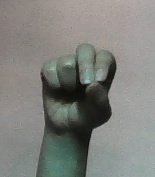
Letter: gaaf